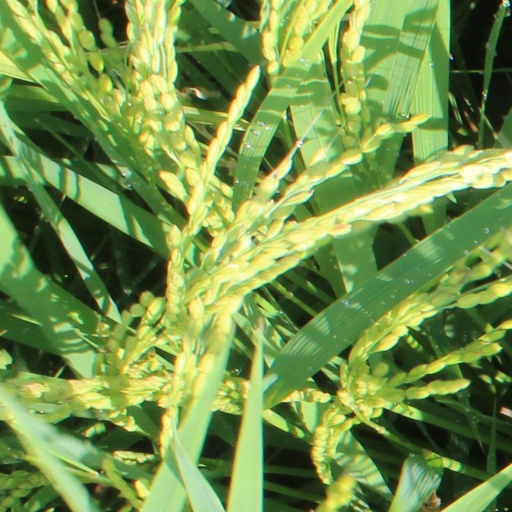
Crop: rice